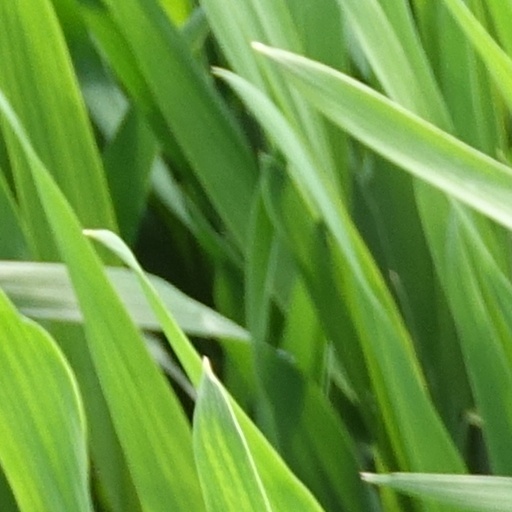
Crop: wheat